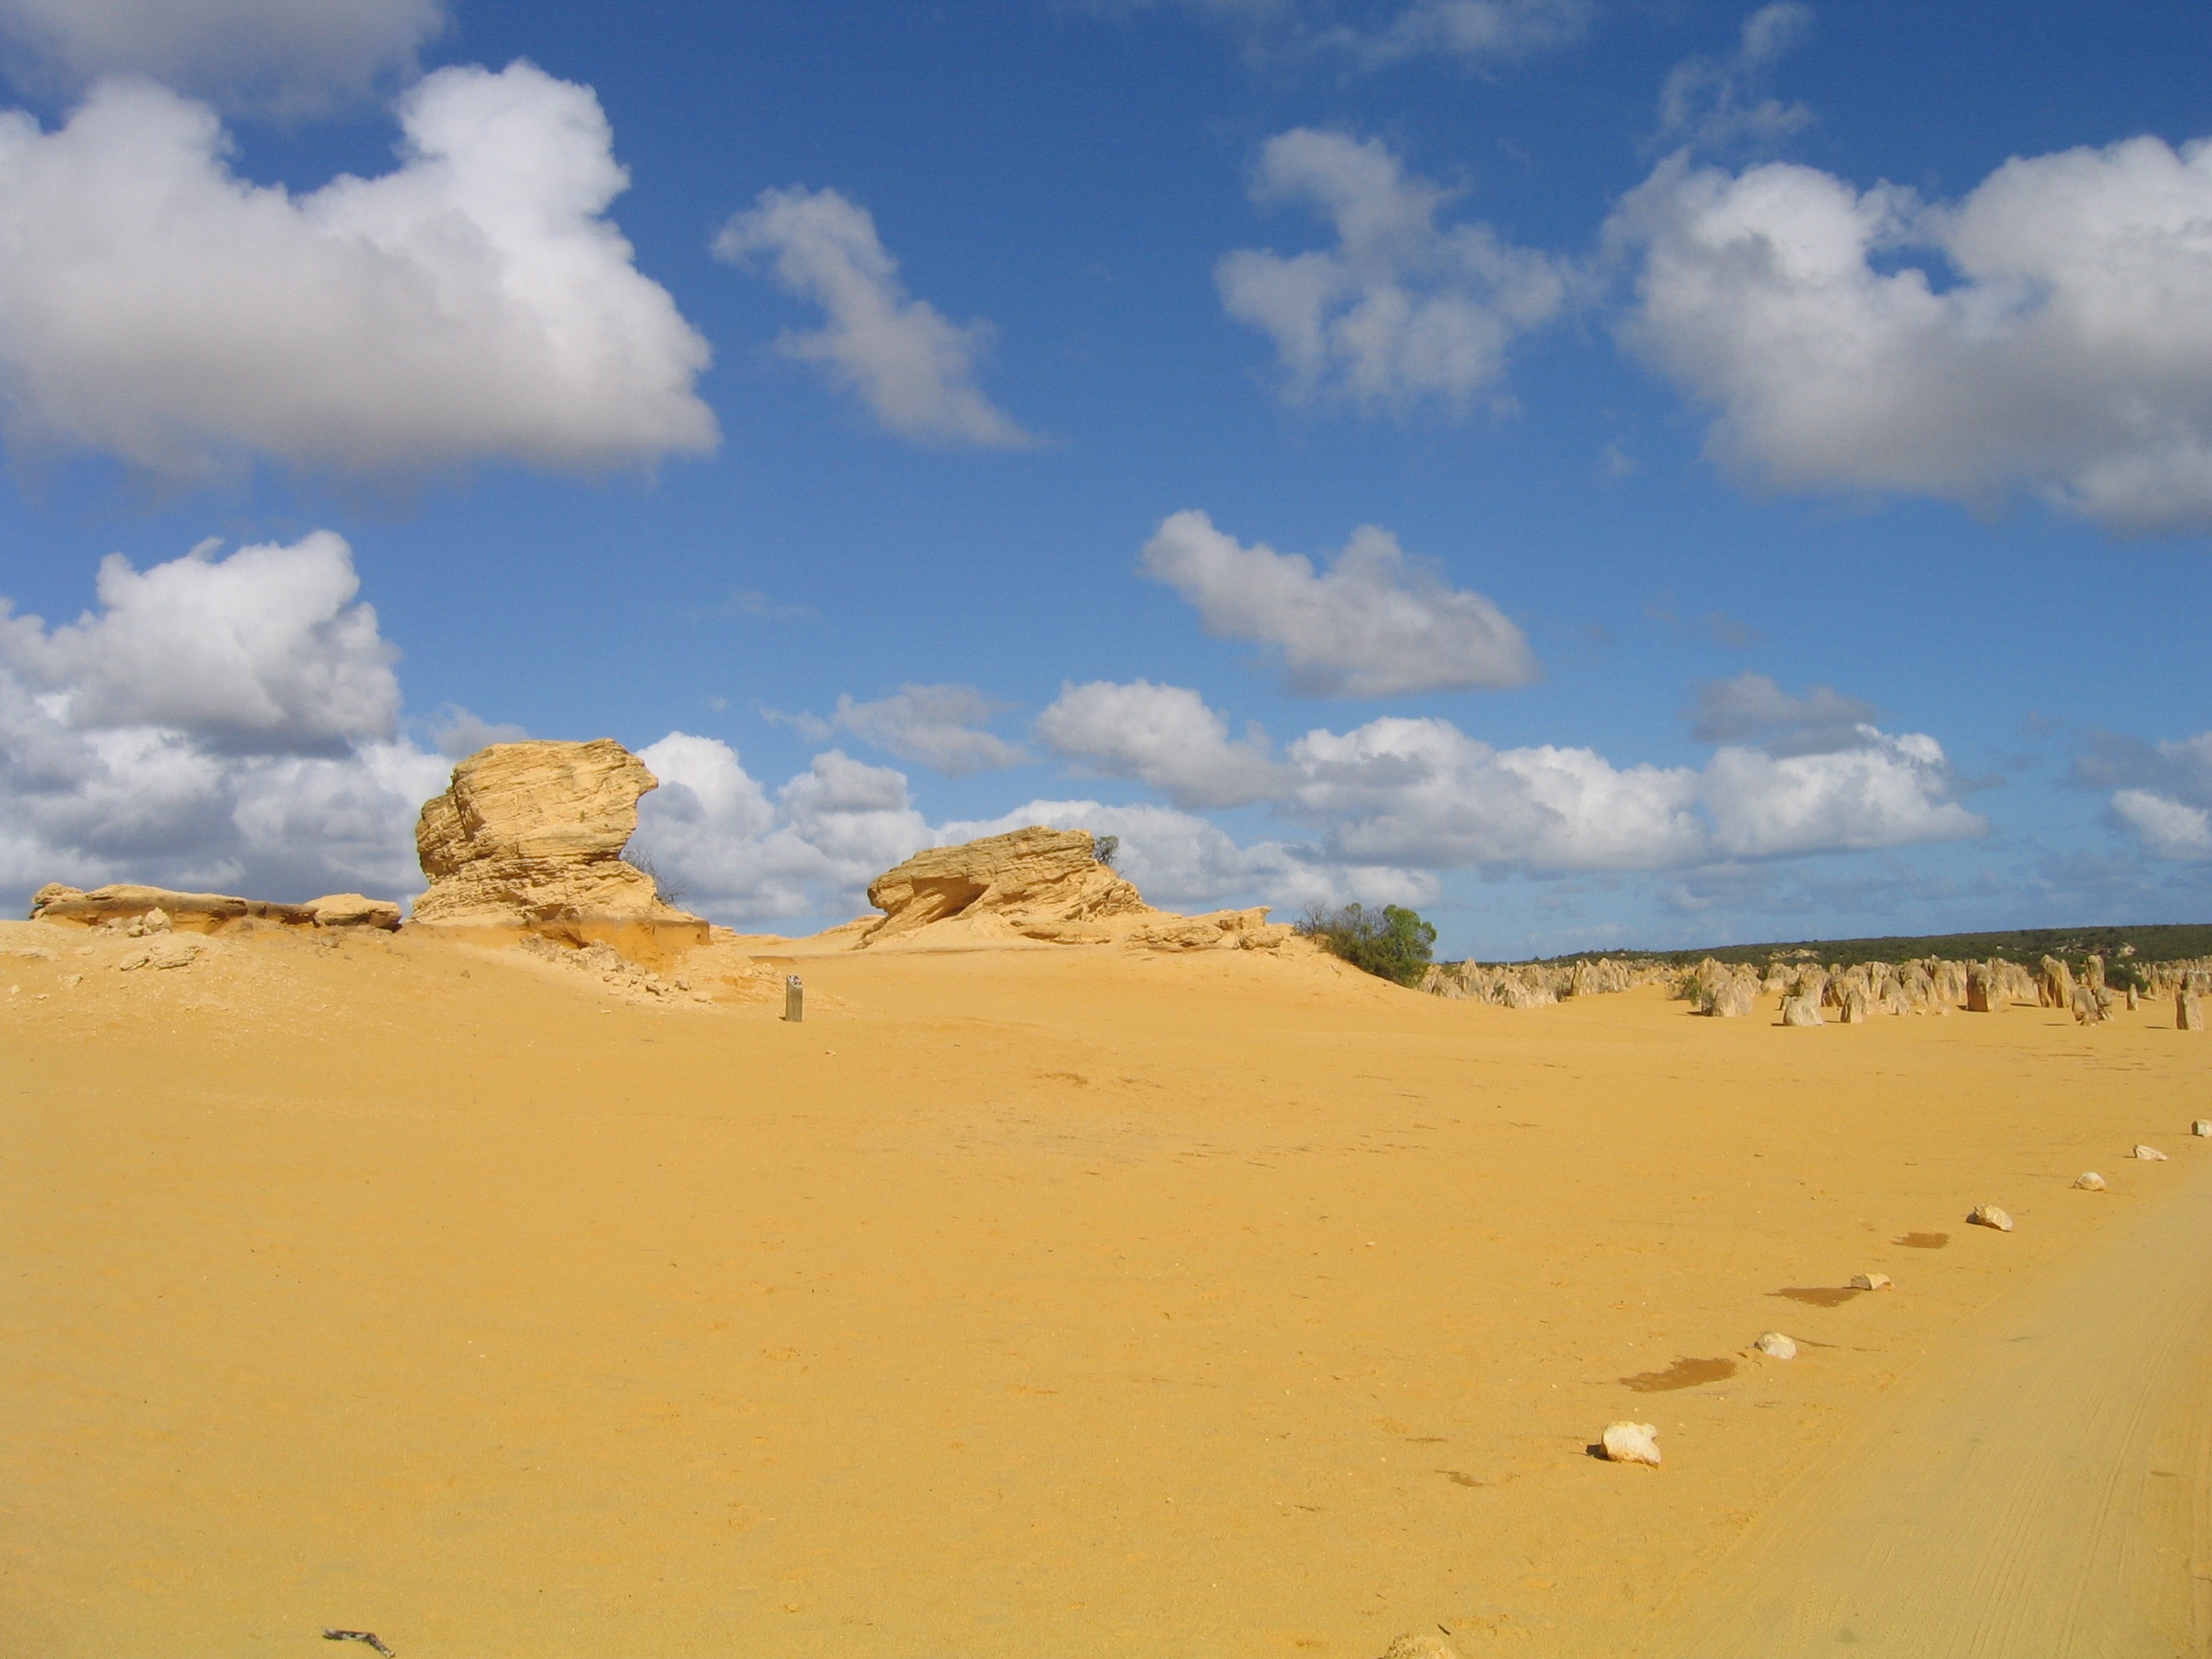
landscape, sand, desert, dune, yellow, plain, australia, geology, grassland, plateau, habitat, pinnacles, sahara, wadi, landform, erg, natural environment, geographical feature, aeolian landform